Carlos Alcaraz

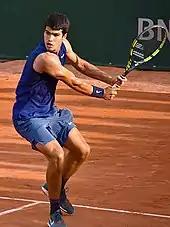
Alcaraz at the 2021 French Open

Alcaraz made his debut in the main draw of a major tournament as a successful qualifier at the 2021 Australian Open. He was the youngest man to qualify for the tournament since Novak Djokovic in 2005. As the main draw of the Australian Open was postponed due to the COVID-19 pandemic, Alcaraz played the Great Ocean Road Open in early February, where he was defeated by Thiago Monteiro. In his first main draw match at the Australian Open, Alcaraz defeated fellow qualifier Botic van de Zandschulp in straight sets. He was the only teenager in the draw to progress past the first round, and the first person born in 2003 to win a match at a major. In the second round, Alcaraz was defeated by Mikail Ymer.